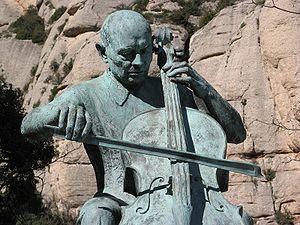
Une statue du centenaire de Pau Casals à Montserrat, en Espagne. Au pied de la statue, on peut lire: ""Pau Casals, Centenari Del Seu Naixement, 1876-1976"" (Pau Casals, Centenaire de sa naissance, 1876-1976)."